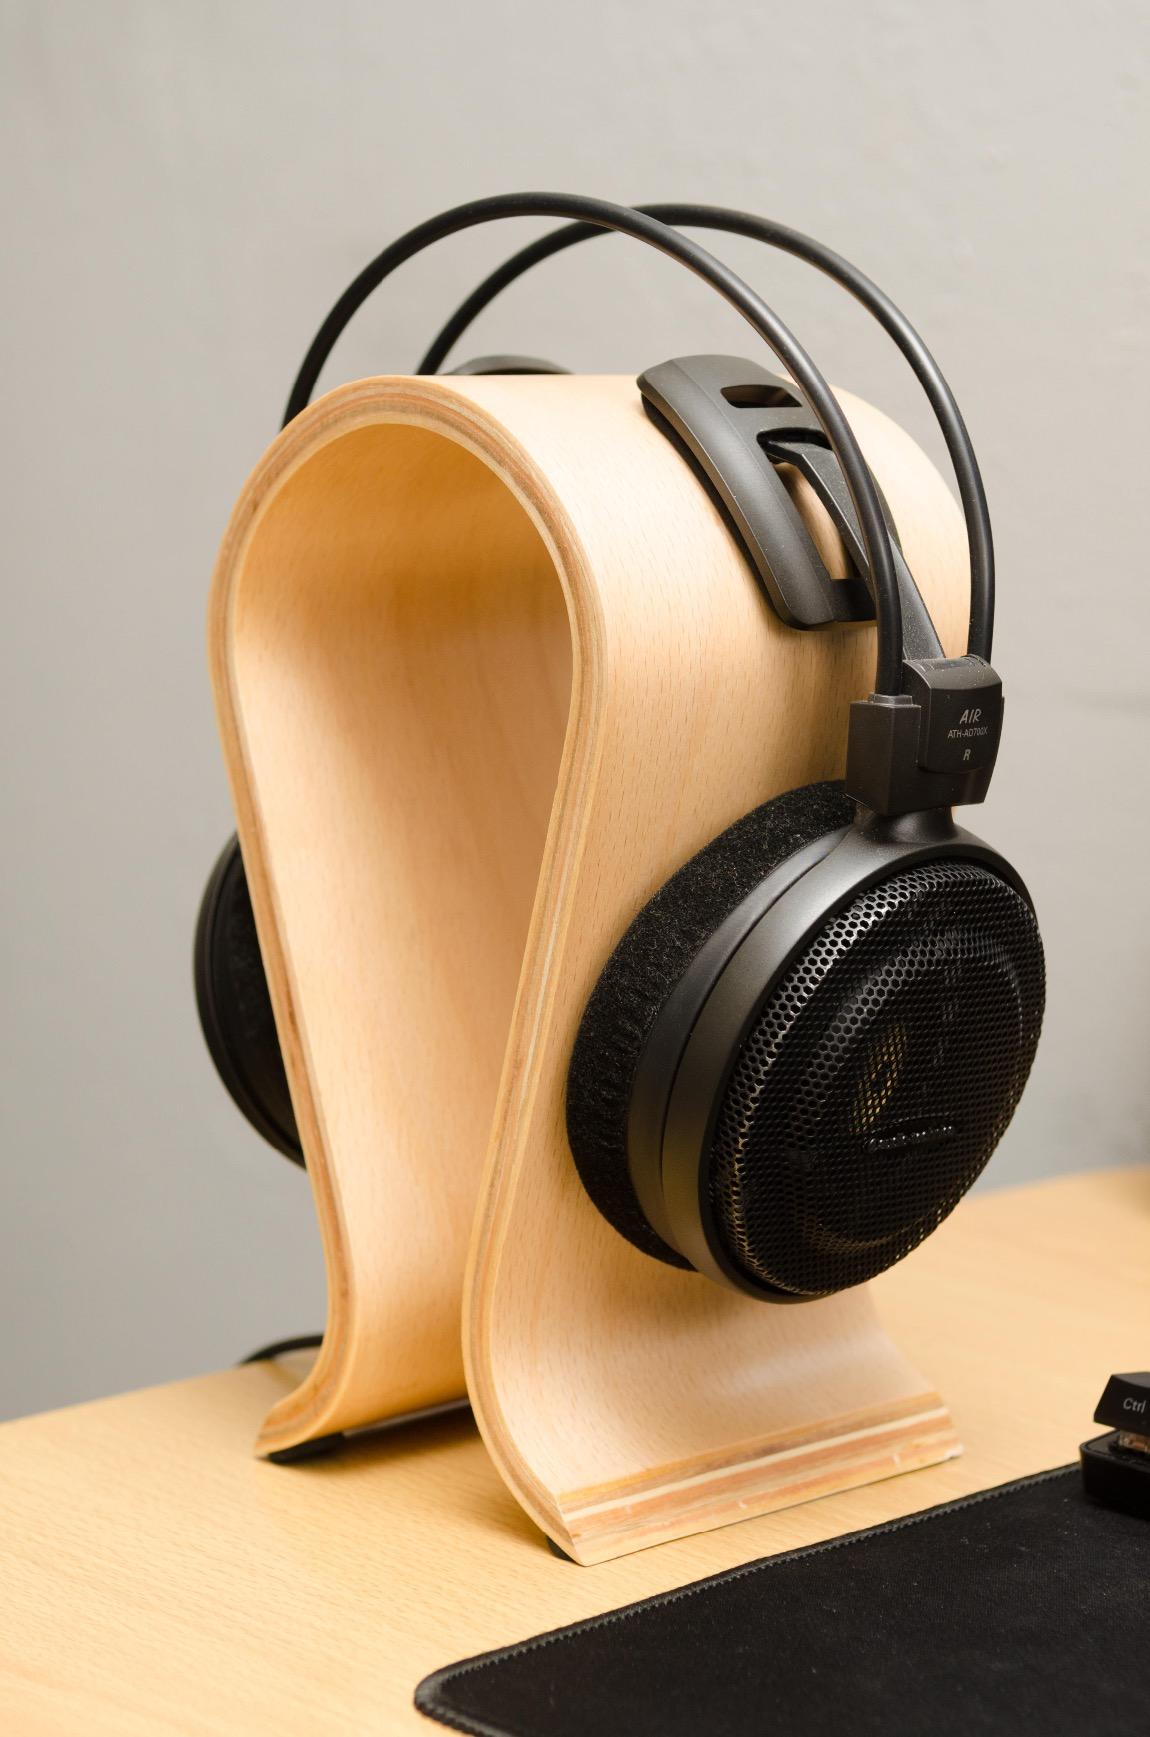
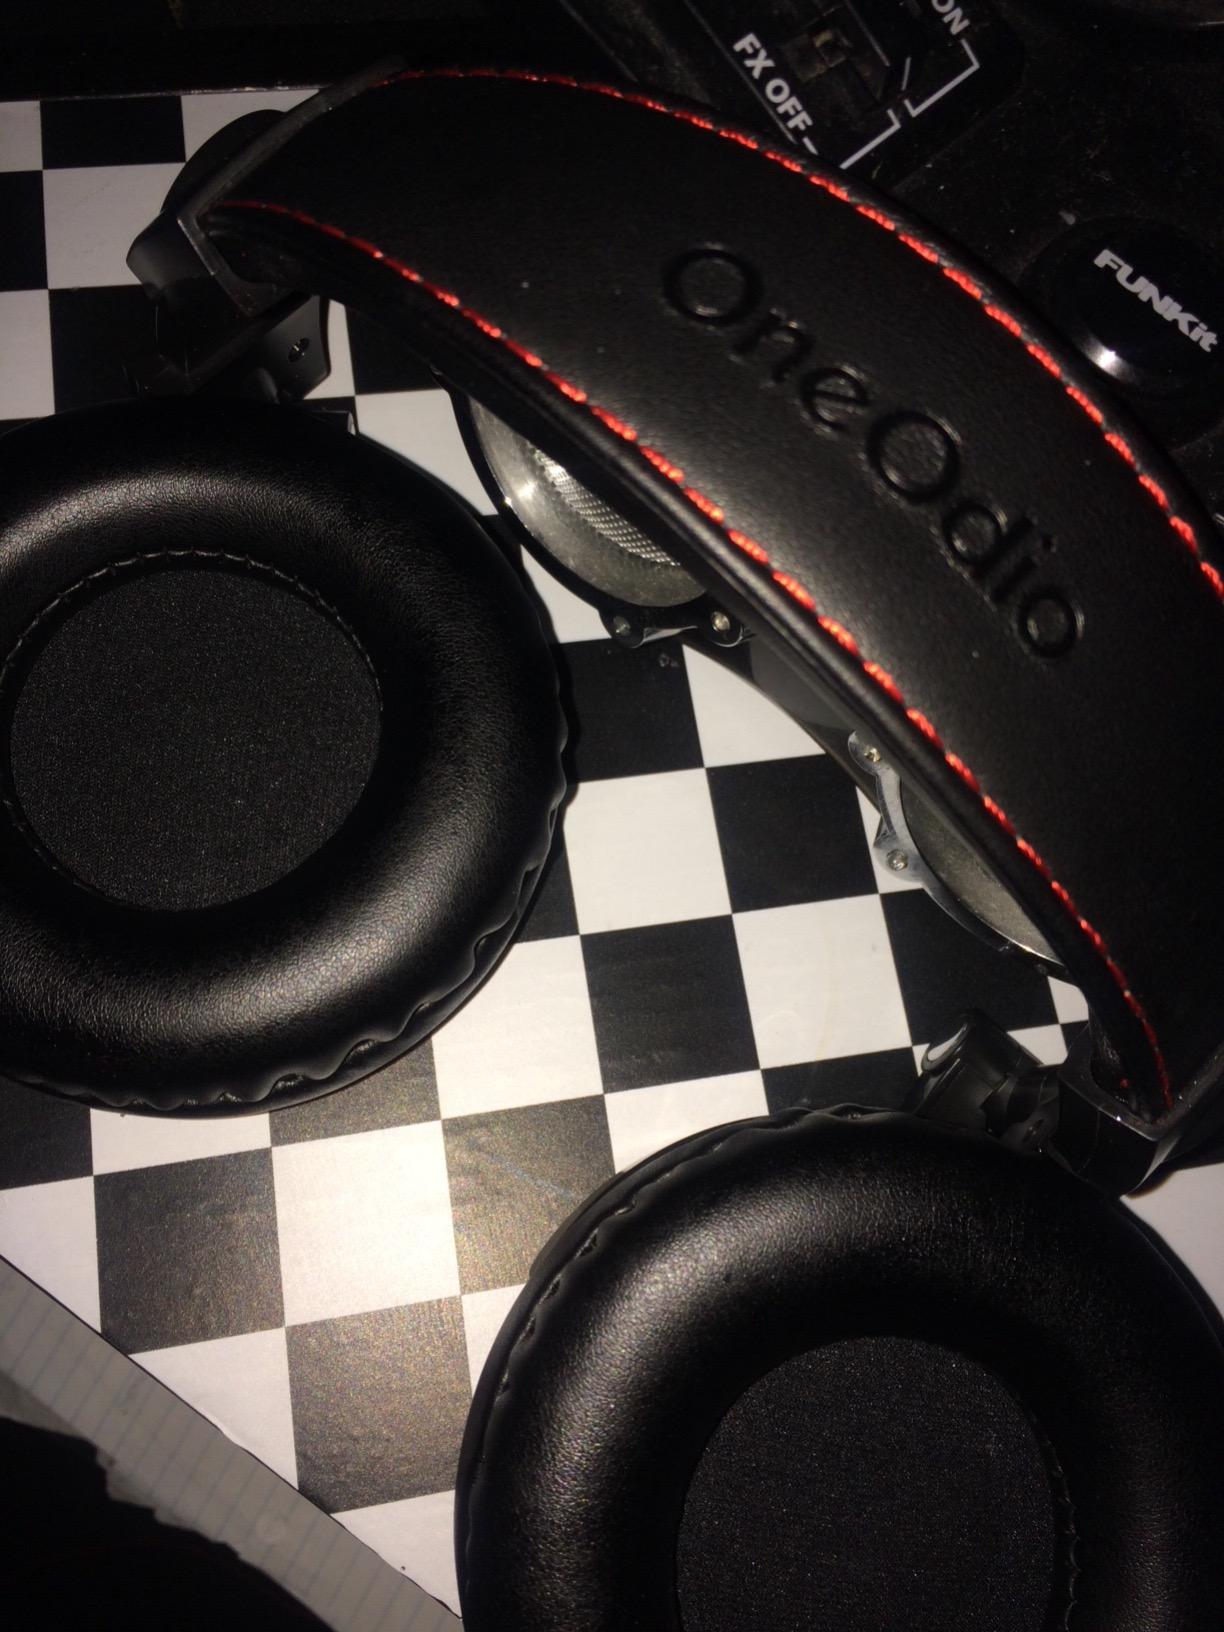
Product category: headphones
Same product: no